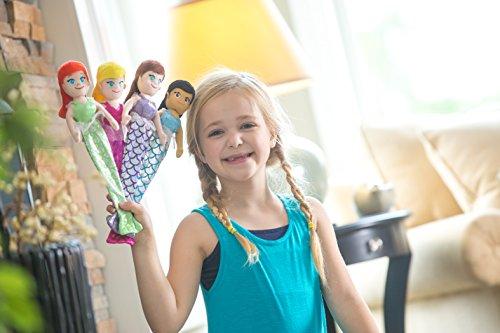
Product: Wild Republic Mermaid Toy, Slap Bracelet, Gifts for Kids, Purple, Huggers 12"
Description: Let your child be a part of the magical world of Mermaids, with this adorable slap bracelet.
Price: $7.99
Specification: ProductDimensions:4x0.2x12inches|ItemWeight:1.28ounces|ShippingWeight:1.92ounces(Viewshippingratesandpolicies)|ShippingAdvisory:Thisitemmustbeshippedseparatelyfromotheritemsinyourorder.Additionalshippingchargeswillnotapply.|ASIN:B07B9VVHWN|Itemmodelnumber:21403|Manufacturerrecommendedage:0monthsandup